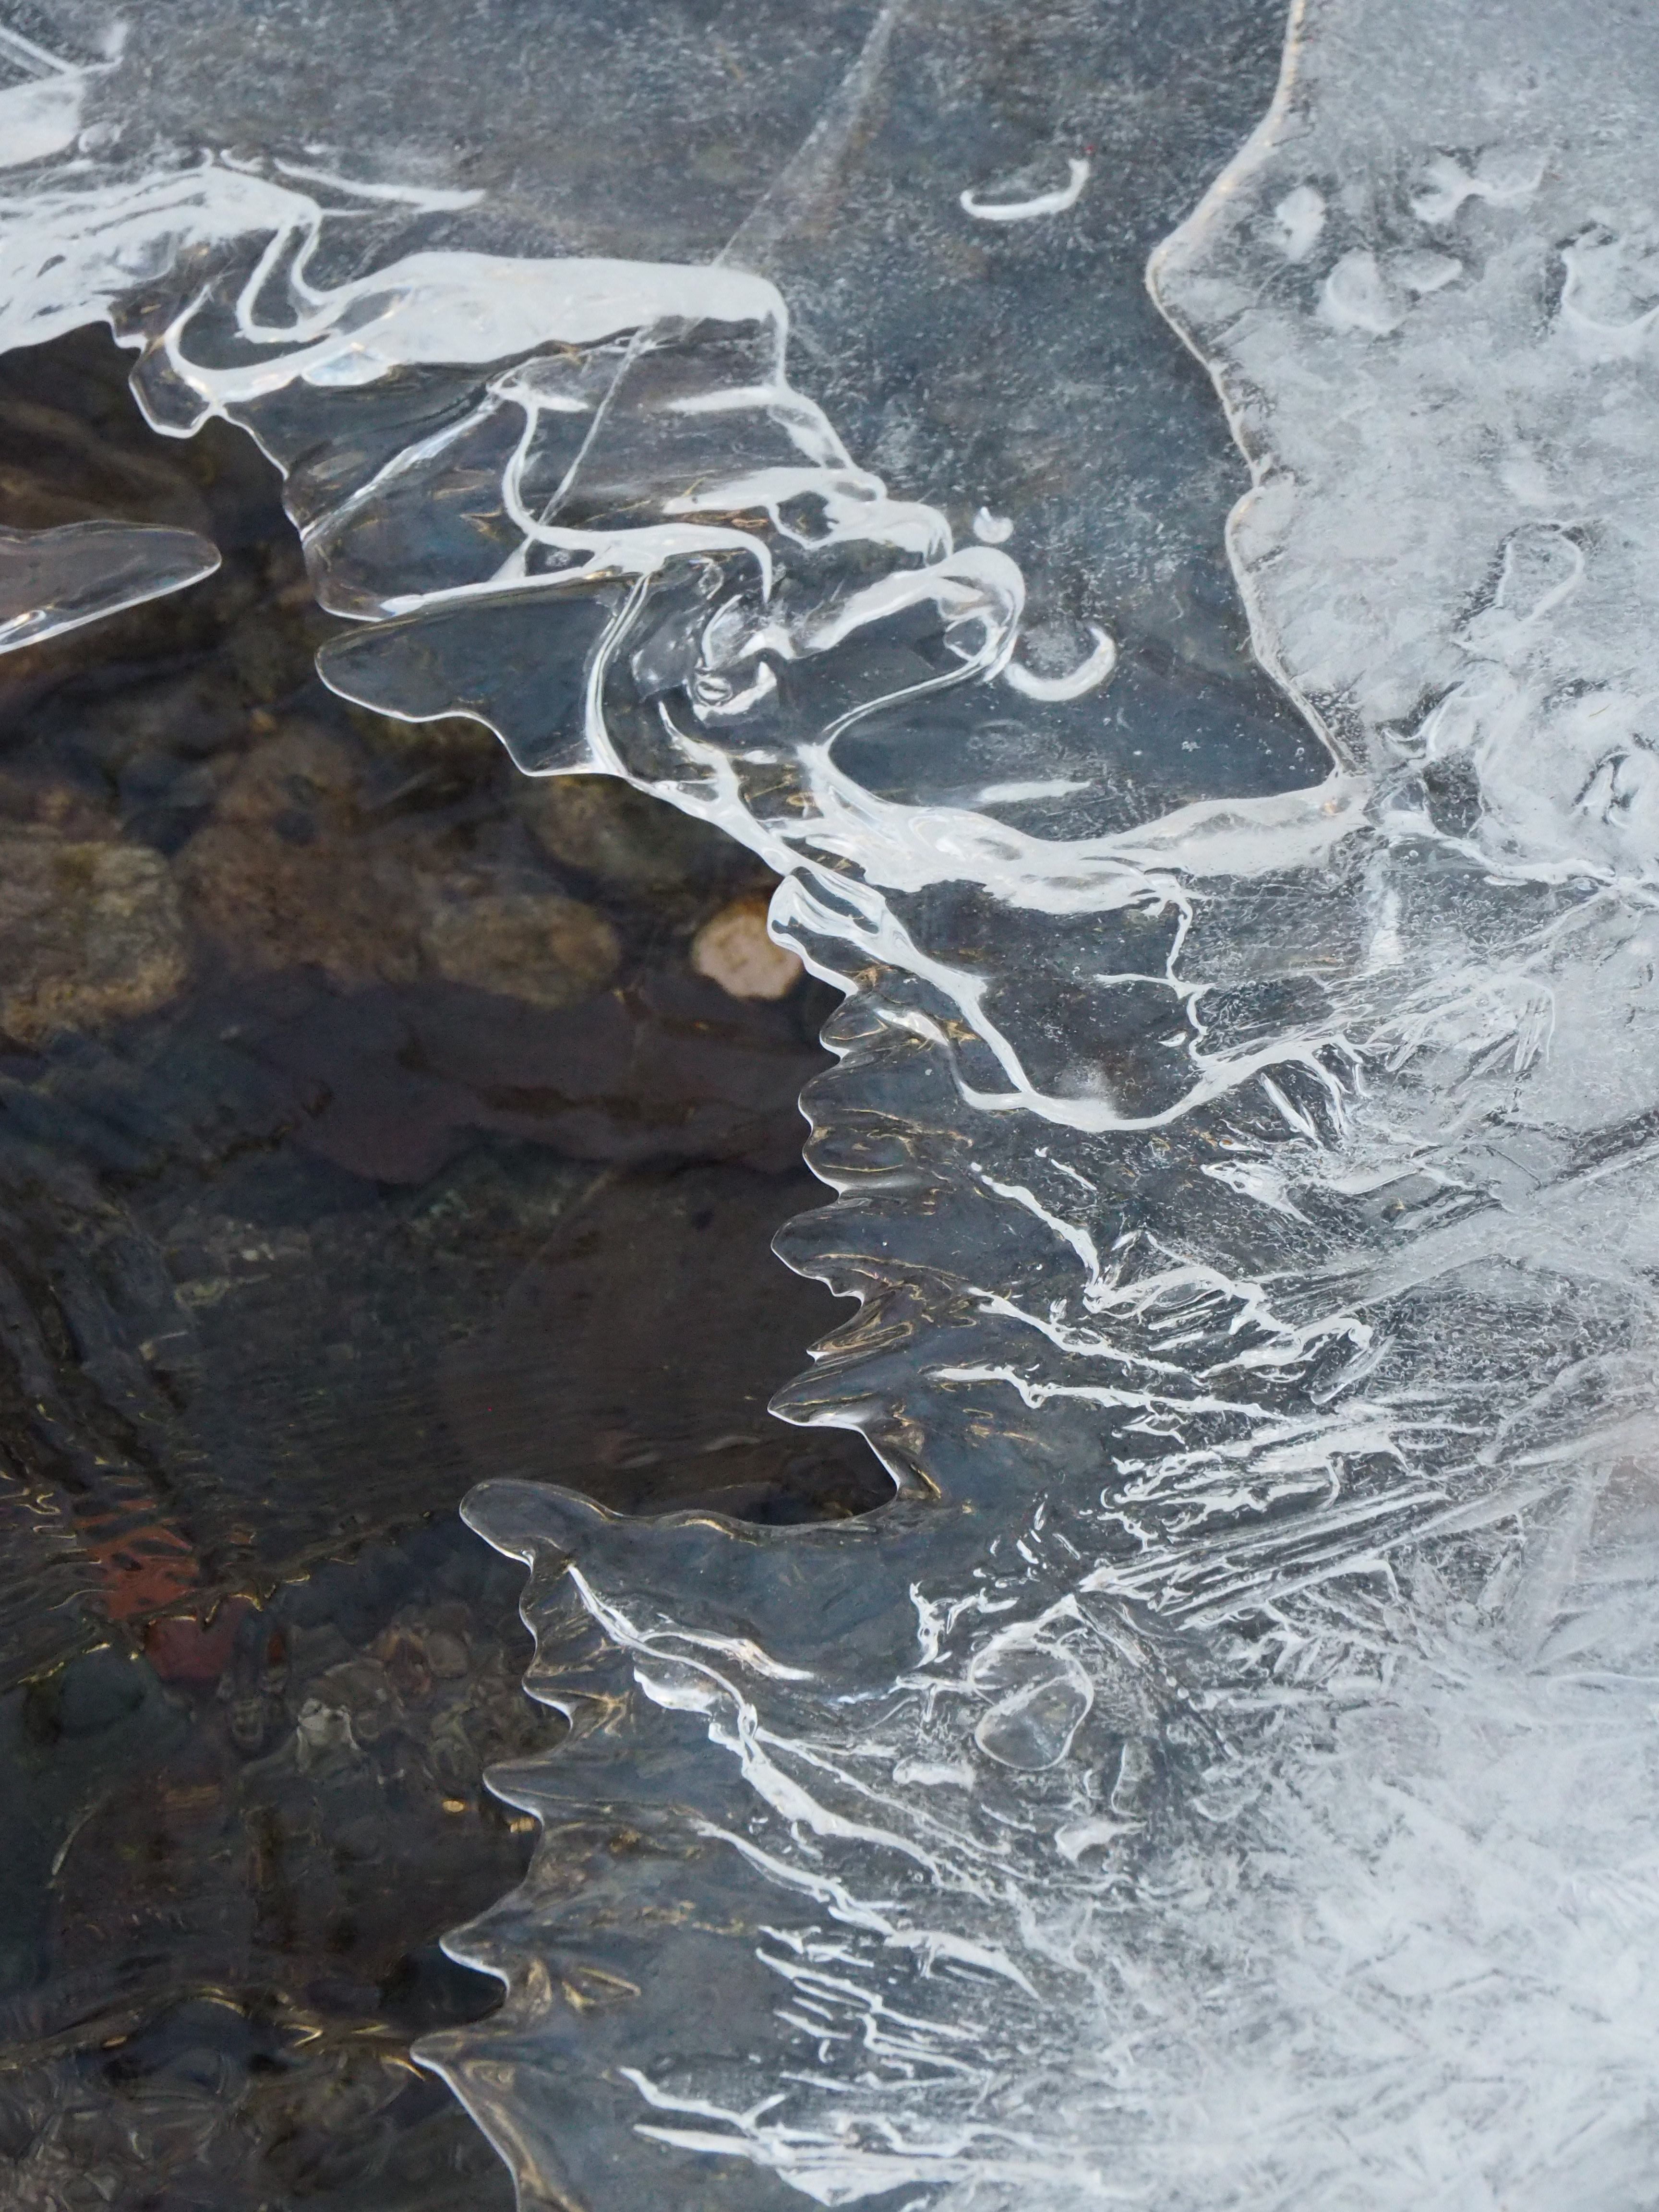
water, winter, ice, geology, melting, watercourse, freezing, water resources